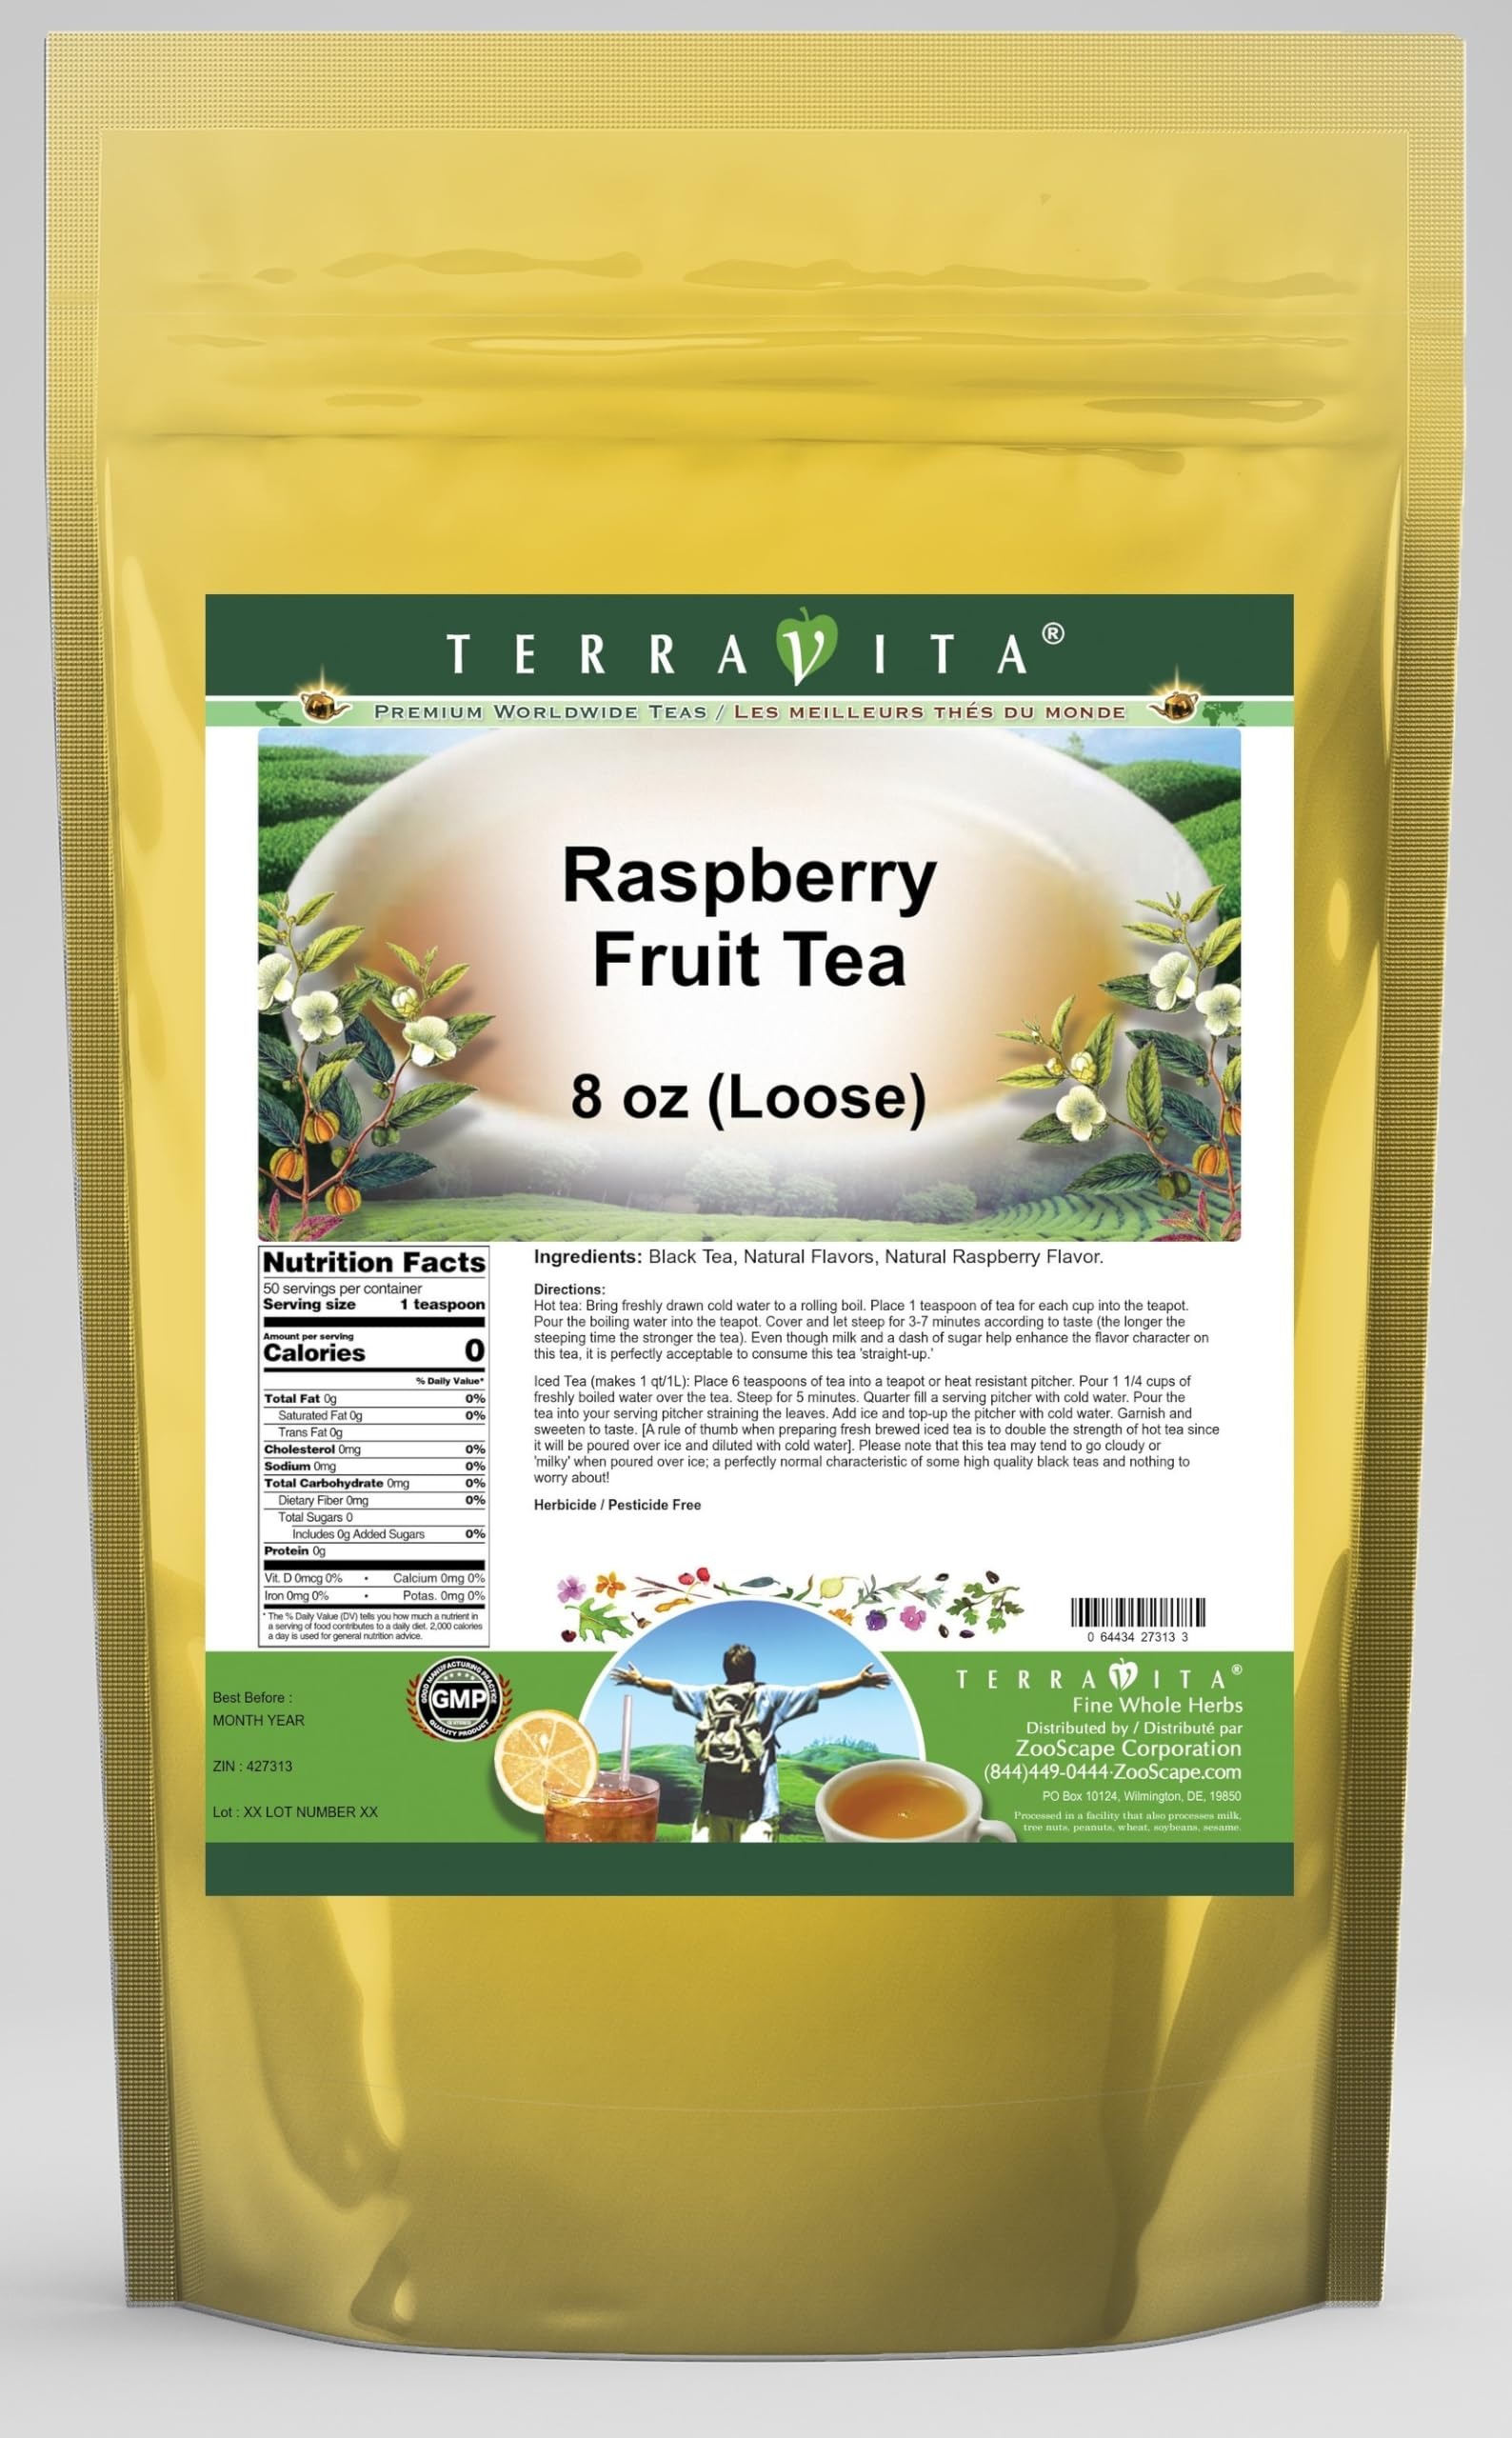
Item Name: Raspberry Fruit Tea (Loose) (8 oz, ZIN: 427313) - 3 Pack
Bullet Point 1: Raspberries grow on a cane - were you aware of this fact? - Do you recall those lazy days of summer when Mom would drag you out to go berry-picking? The sun was beating down on you and your hands were a deep, deep red. It was so hot in the summer sun so, to quench your thirst, you would sneak a handful of raspberries. Nothing ever tasted sweeter! - This tea is particularly refreshing with ice - another reason to try raspberry tea. (Add a pinch of sugar as the sugar binds with the raspberry fla
Bullet Point 2: No fillers.
Bullet Point 3: Manufacturer: TerraVita
Bullet Point 4: Size: 8 oz
Bullet Point 5: Loose Leaf Herbal Tea - Packed in a convenient upright pouch!
Product Description: Raspberries grow on a cane - were you aware of this fact? - Do you recall those lazy days of summer when Mom would drag you out to go berry-picking? The sun was beating down on you and your hands were a deep, deep red. It was so hot in the summer sun so, to quench your thirst, you would sneak a handful of raspberries. Nothing ever tasted sweeter! - This tea is particularly refreshing with ice - another reason to try raspberry tea. (Add a pinch of sugar as the sugar binds with the raspberry flavor molecules, intensifying the distinctive taste.) - We only use high grown Ceylon tea from estates more than 5500 feet above sea level; We only use natural flavors, giving a clean true taste with no chemical aftertaste - Hot tea brewing method: Bring freshly drawn cold water to a rolling boil. Place 1 teaspoon of tea for each cup into the teapot. Pour the boiling water into the teapot. Cover and let steep for 3-7 minutes according to taste (the longer the steeping time the stronger the tea). Even though milk and a dash of sugar help enhance the flavor character on this tea, it is perfectly acceptable to consume this tea &quot;straight-up.&quot; - Iced tea brewing method (to make 1 liter/quart): Place 6 teaspoons of tea into a teapot or heat resistant pitcher. Pour 1 1/4 cups of freshly boiled water over the tea. Steep for 5 minutes. Quarter fill a serving pitcher with cold water. Pour the tea into your serving pitcher straining the leaves. Add ice and top-up the pitcher with cold water. Garnish and sweeten to taste. [A rule of thumb when preparing fresh brewed iced tea is to double the strength of hot tea since it will be poured over ice and diluted with cold water]. Please note that this tea may tend to go cloudy or &quot;milky&quot; when poured over ice; a perfectly normal char
Value: 24.0
Unit: Ounce

Price: 58.25